Nistertal-Bad Marienberg station

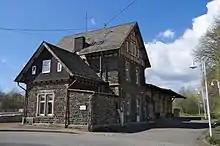
Southeast side of the station building

The entrance building of Nistertal-Bad Marienberg station, including an attached freight shed, was built to a standard design in around 1885. The station is located at "Bahnhofstraße 2". The entrance building of Nistertal-Bad Marienberg station is a listed as a cultural monument under the Rhineland Palatinate Monument Protection Act ("Denkmalschutzgesetz").